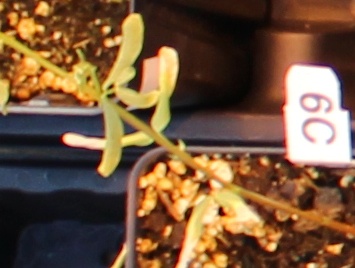
Label: Lentil